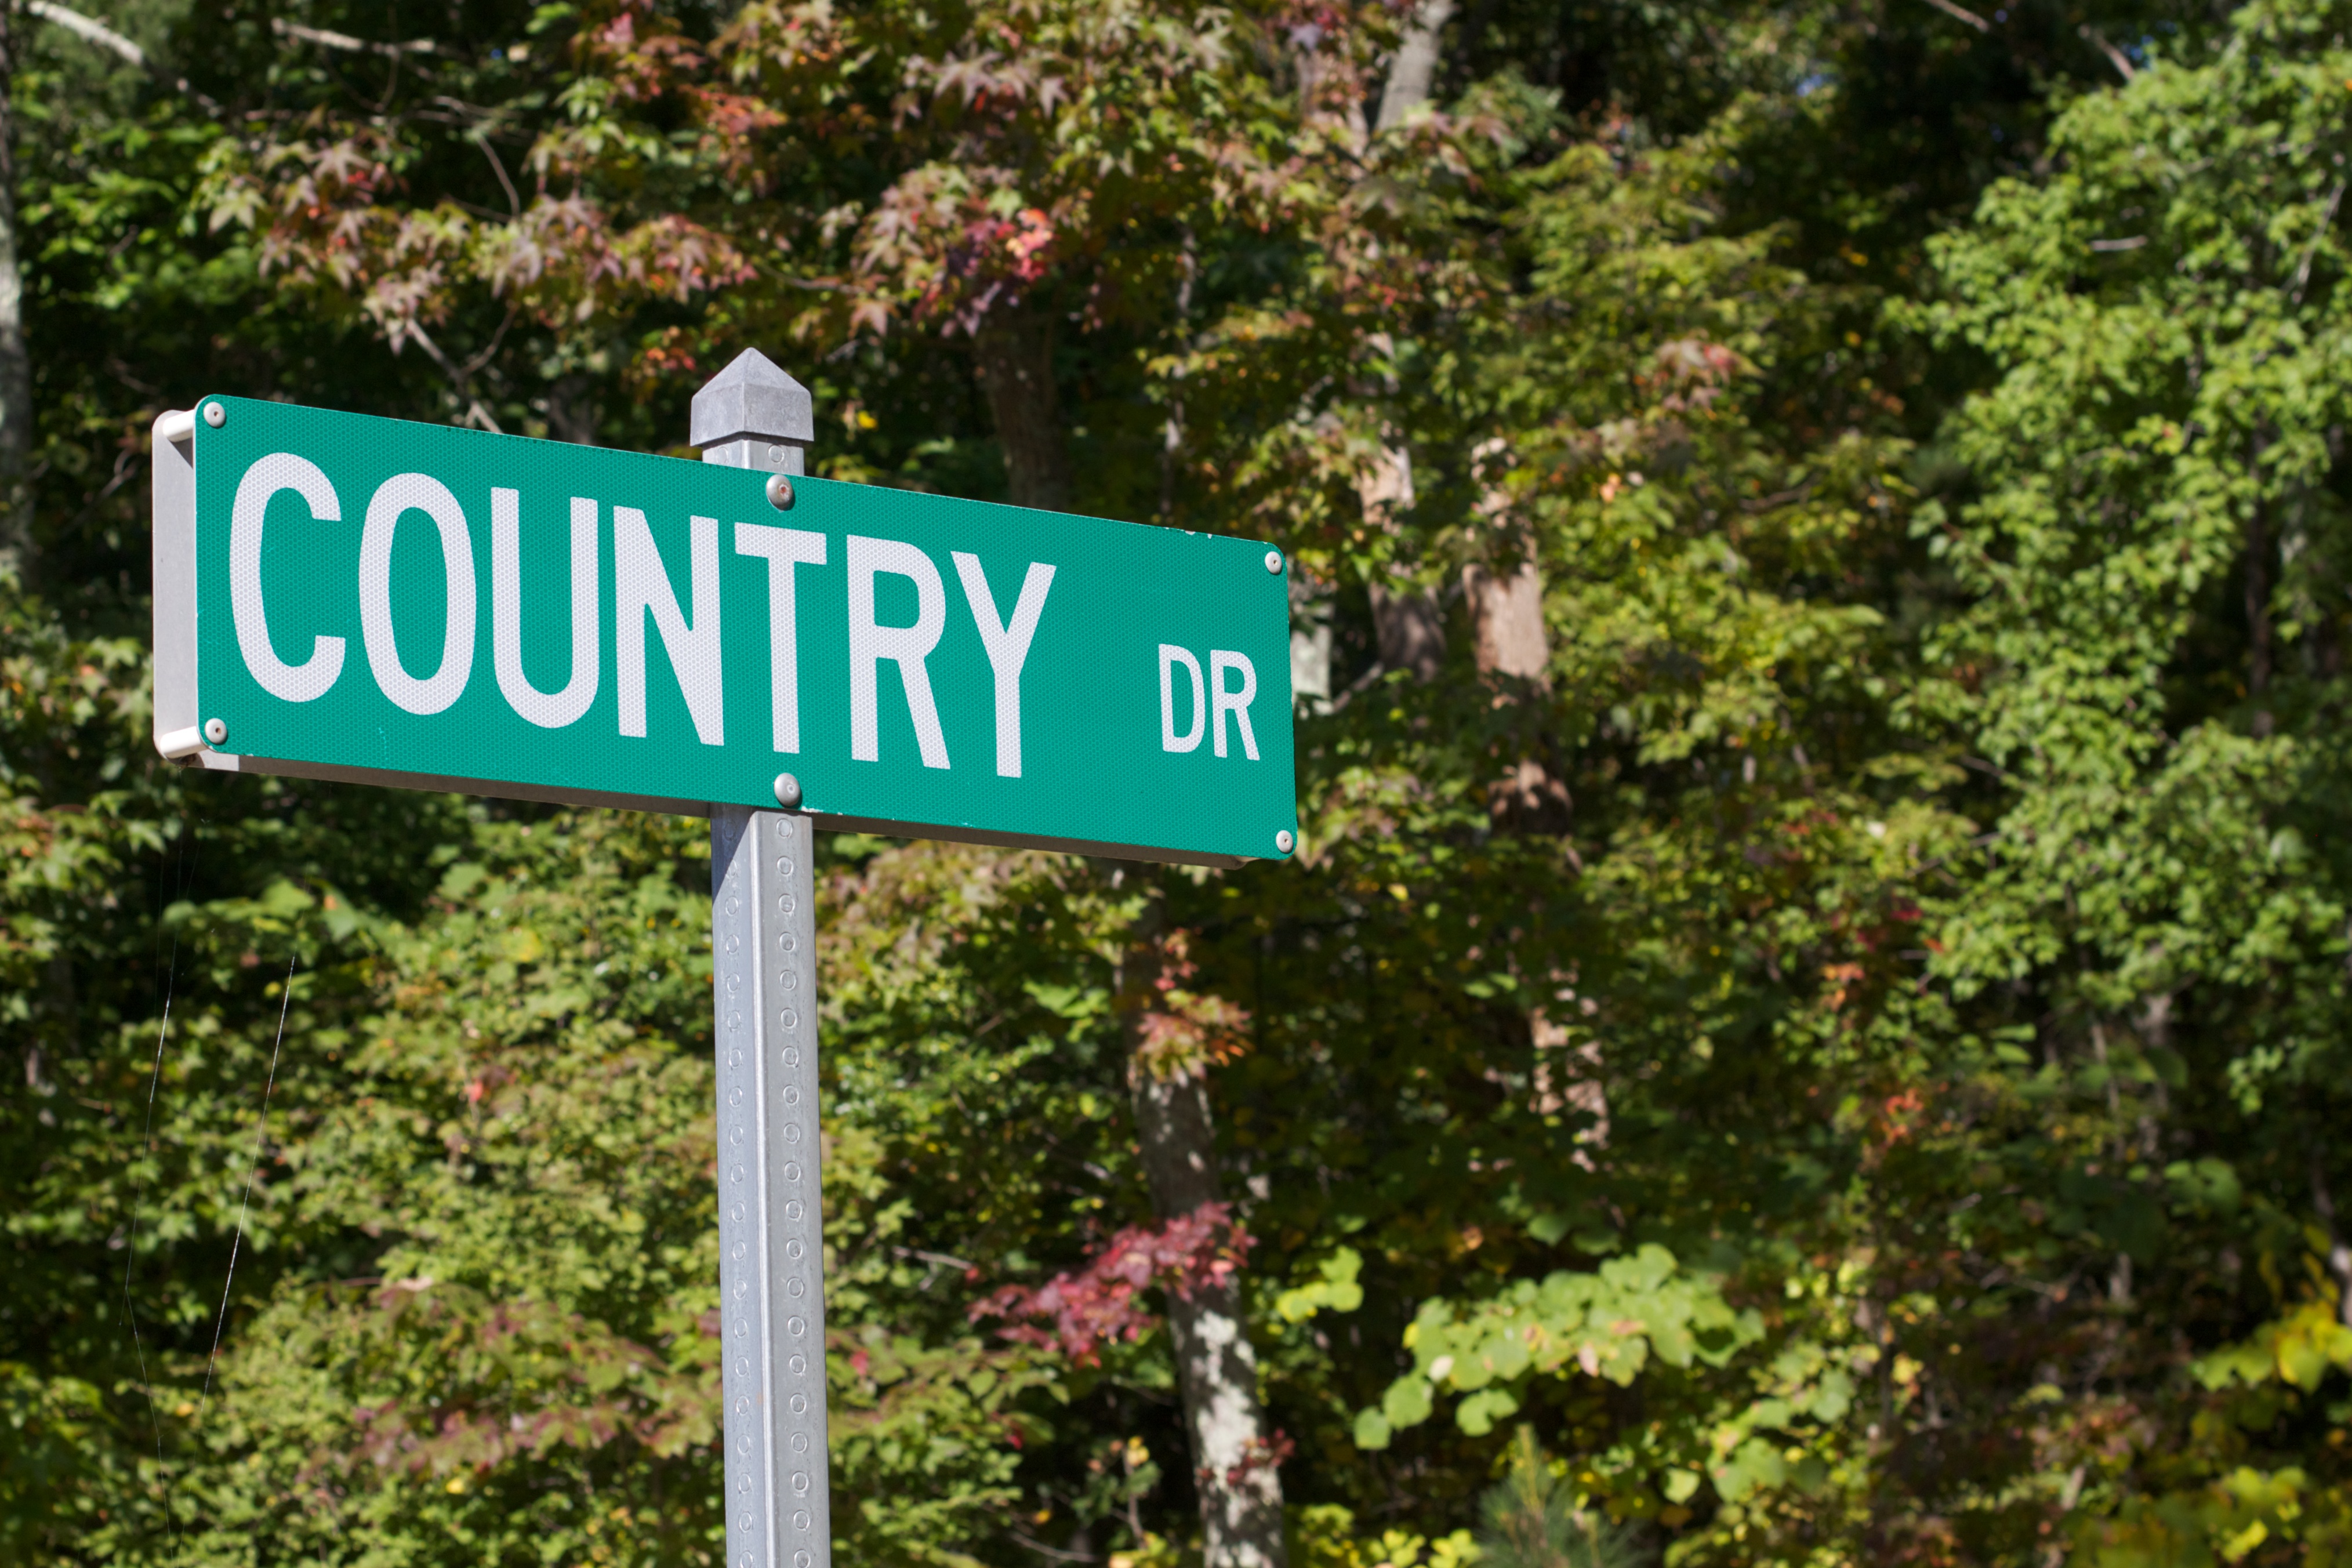
trail, sign, street sign, signage, odyssey, unplugd, hurleylounge, traffic sign